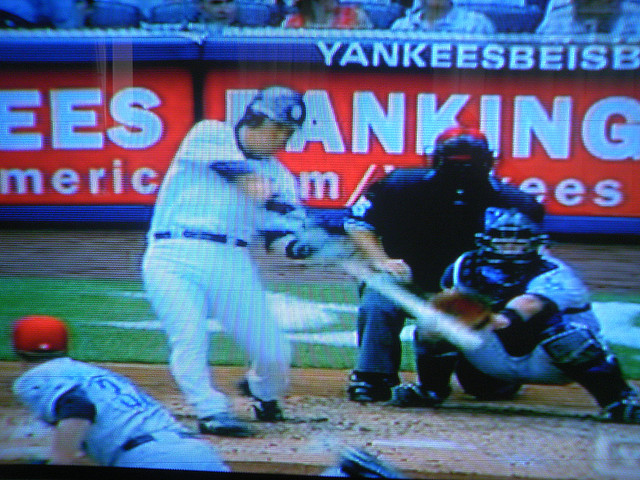
cầu thủ bóng chày đang vung gậy đánh bóng